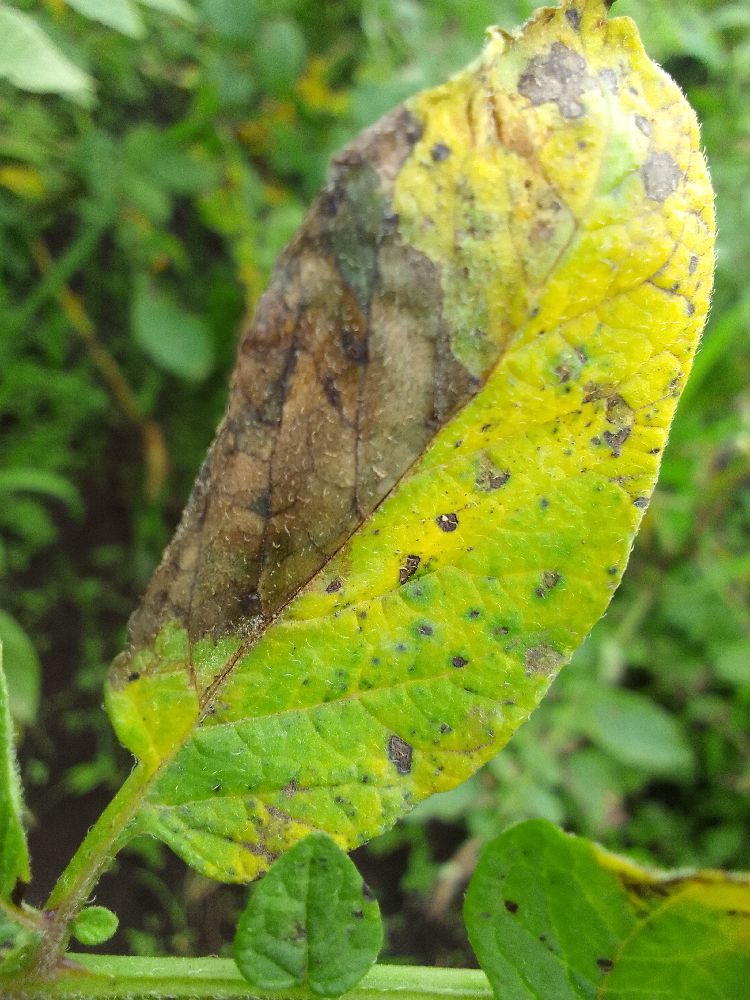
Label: Late blight